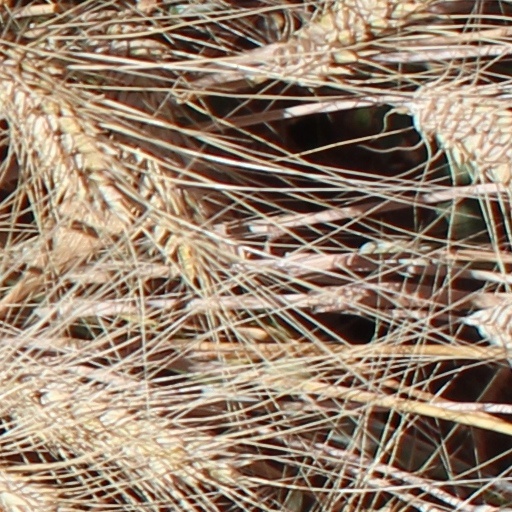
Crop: wheat